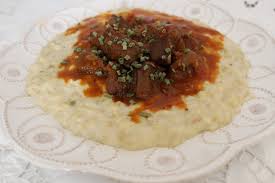
Yemek: hunkar_begendi